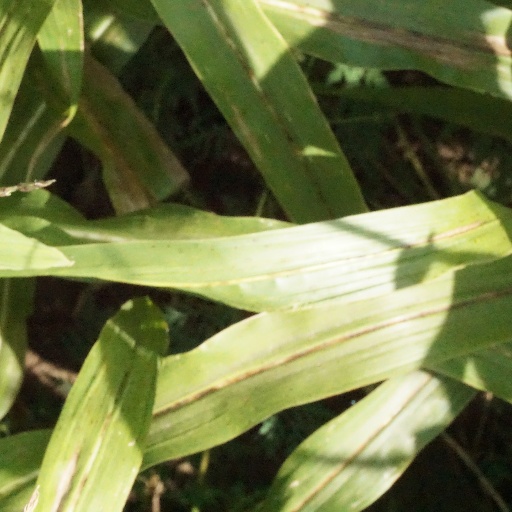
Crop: maize; corn